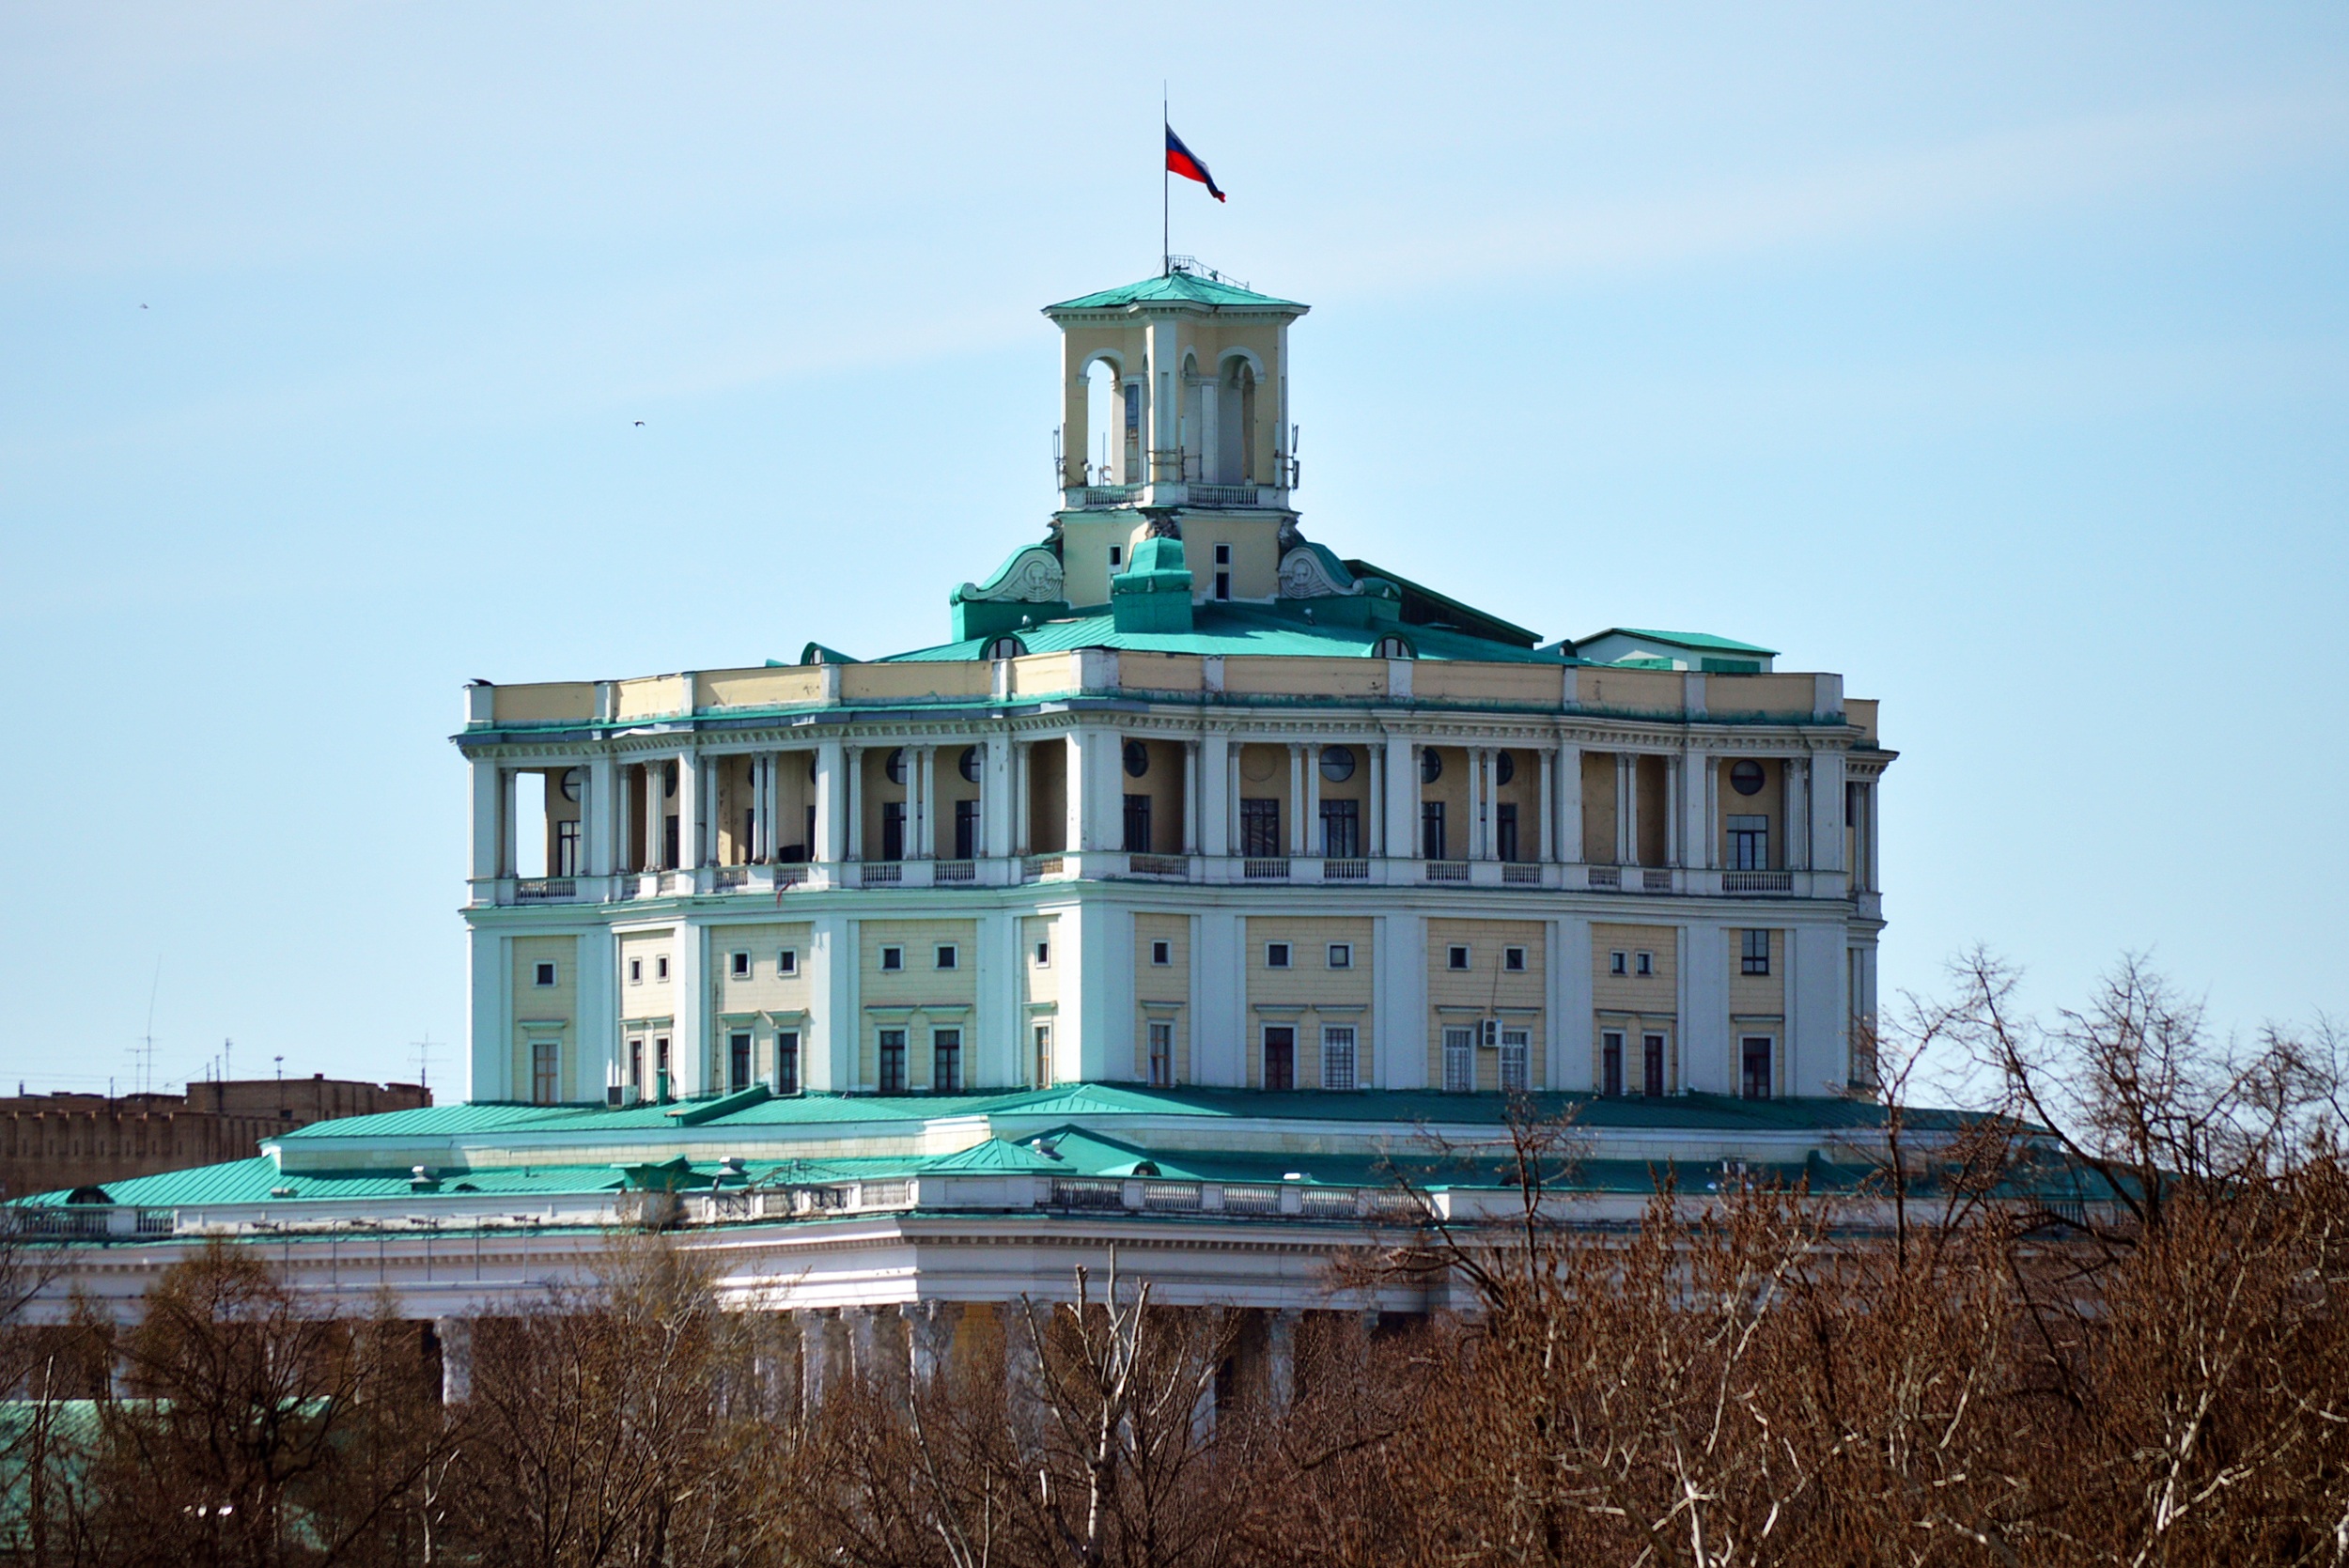
architecture, house, building, chateau, palace, travel, green, army, tower, park, landmark, theatre, grand, central, great, big, theater, moscow, famous, large, estate, russia, russian, academic